Landing craft

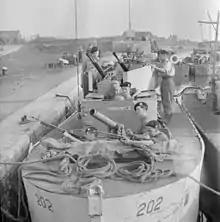

The Landing Craft Flak (LCF) was a conversion of the LCT that was intended to give anti-aircraft support to the landing. They were first used in the Dieppe Raid early in 1942. The ramp was welded shut, and a deck built on top of the Tank deck. They were equipped with several light anti-aircraft guns—a typical fitting was eight 20 mm Oerlikons and four QF 2 pdr "pom-poms" and had a crew of 60. On British examples, the operation of the craft was the responsibility of RN crew and the guns were manned by Royal Marines. They carried two naval officers and two marine officers.